Tharsis

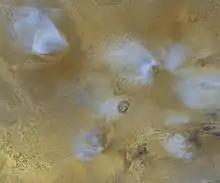
Orographic water ice clouds hover over the volcanic peaks of the central Tharsis region in this color image mosaic from Mars Global Surveyor. Olympus Mons dominates at upper left. At center are the three Tharsis Montes: Arsia Mons at bottom, Pavonis Mons at center, and Ascraeus Mons at top.

On Earth (and presumably Mars as well), not all of the magma produced in a large igneous province erupts at the surface as lava. Much of it stalls in the crust where it slowly cools and solidifies to produce large intrusive complexes (plutons). If the magma migrates through vertical fractures it produces swarms of dikes that may be expressed at the surface as long, linear cracks (fossae) and crater chains (catenae). Magma may also intrude the crust horizontally as large tabular bodies, such as sills and laccoliths, that can cause a general doming and fracturing of the overlying crust. Thus, the bulk of Tharsis is probably made of these intrusive complexes in addition to lava flows at the surface.